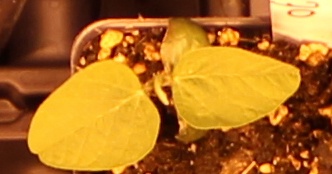
Label: Soybean